Frank Field, Baron Field of Birkenhead

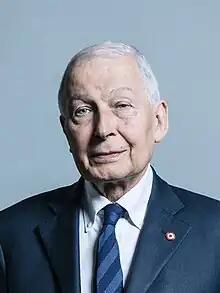
Official portrait, 2017

Frank Ernest Field, Baron Field of Birkenhead, (16 July 1942 – 23 April 2024) was a British politician who served as Member of Parliament (MP) for Birkenhead for 40 years, from 1979 to 2019, serving as a Labour MP until 2018 and thereafter sitting as an independent. In 2019, he formed the Birkenhead Social Justice Party and stood unsuccessfully as its sole candidate in the 2019 election. After leaving the House of Commons, he was awarded a life peerage in 2020 and sat in the House of Lords as a crossbencher.